Resistance movement in Auschwitz

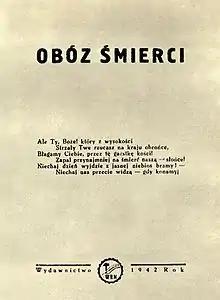
Conspiratorial reportage about Auschwitz "Camp of death" written by Natalia Zarembina in 1942.

The organization of underground resistance movements in Auschwitz concentration camp began in the second half of 1940, shortly after the camp became operational in May that year. In September 1940 Witold Pilecki, a Polish army captain, arrived in the camp. Using the name Tomasz Serafiński (prisoner number 4859), Pilecki had allowed himself to be captured by Germans in a street round up ("łapanka") with the goal of having himself sent to Auschwitz to gather information and organize resistance inside. Under Pilecki's direction the Związek Organizacji Wojskowej (Union of Military Organization), ZOW, was formed.